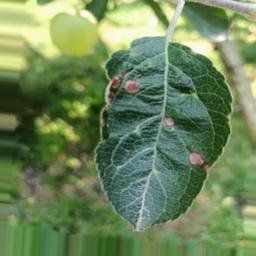
Label: Alternaria